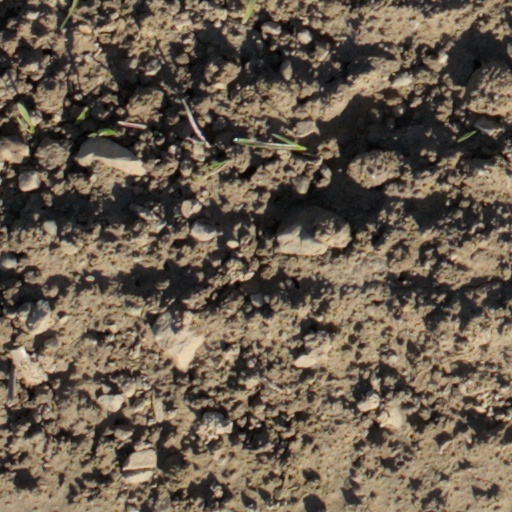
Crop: wheat